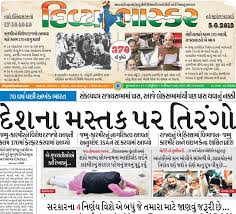
Label: paper